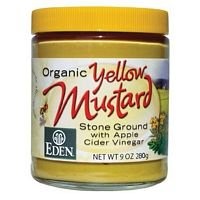
Item Name: Eden Foods Mustard, Og, Yellow, Glass, 9-Ounce (Pack of 6)
Value: 54.0
Unit: Ounce

Price: 5.09